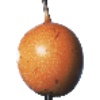
Label: Granadilla 1